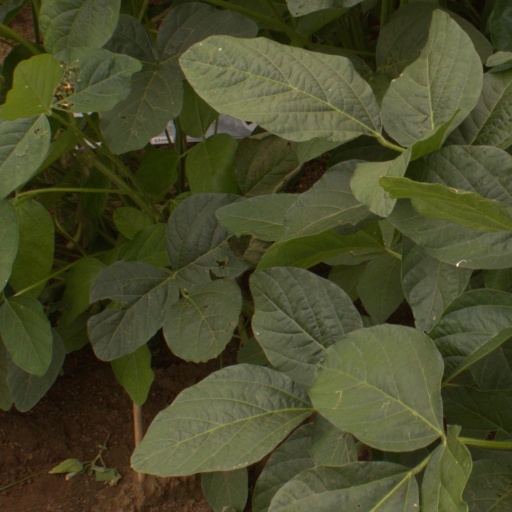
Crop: soybean